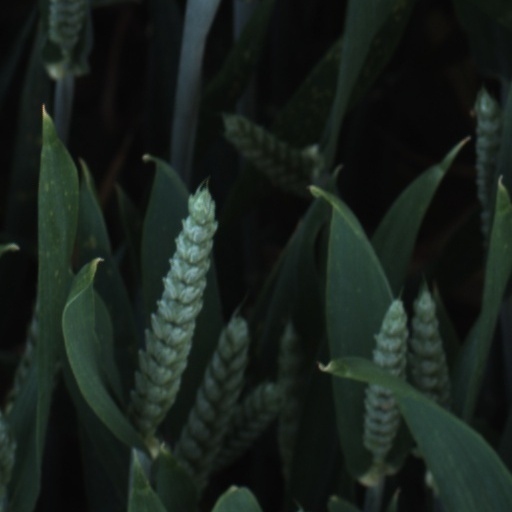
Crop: wheat